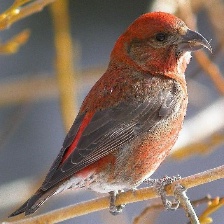
Species: RED CROSSBILL
Scientific name: LOXIA CURVIROSTRA